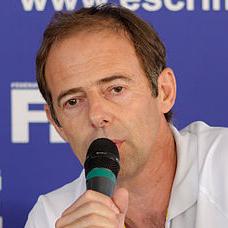
Age: 49